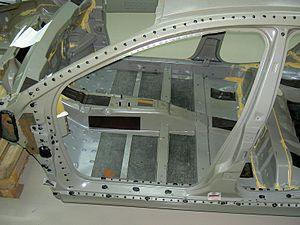
Caisse automobile prototype avec matériaux à fonction acoustique, après cuisson cataphorèse et cuisson peinture (couche de peinture non appliquée). Amortissement vibratoire des tôles du plancher par dépose de plaques (grises et noires) de matériau amortissant (exemples
La cataphorèse ou l’électrodéposition cationique est une technique de dépôt par électrophorèse de peinture industrielle, employée notamment dans l’industrie automobile.